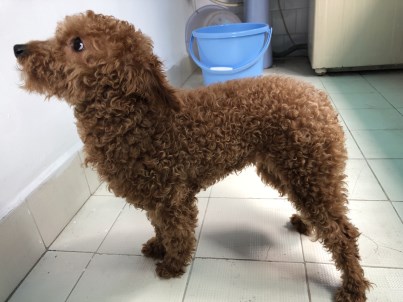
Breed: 7449-n000128-teddy